Russia Row

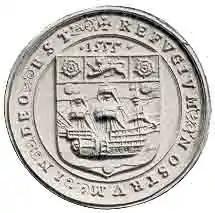
Seal of the Russia Company, once located in Russia Court.

Russia Row is a street in the City of London that runs between Milk Street and Trump Street on the northern side of the former Honey Lane Market. Russia Court, formerly Robin Hood Court, the home of the Russia Company, was once located on the northern side of the street and the City of London School on the south side. The street is thought to have received its name around 1804, shortly before Russia decided to enter the Napoleonic Wars on the same side as Britain. It was damaged by German bombing during the Second World War and has since been completely rebuilt.